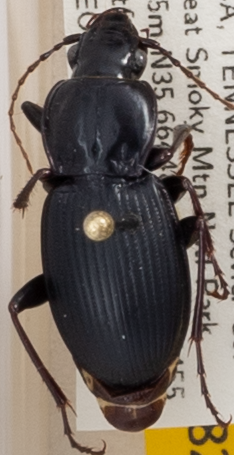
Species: Cyclotrachelus sigillatus
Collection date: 2019-08-06
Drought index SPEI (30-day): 1.69
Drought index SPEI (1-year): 2.09
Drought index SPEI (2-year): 2.09